Rymma Zyubina

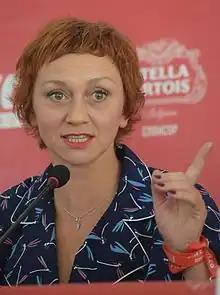
Rimma Zyubina in 2016

Rimma Anatolyevna Zyubina (Ukrainian: Римма Анатоліївна Зюбіна; born August 23, 1971, Uzhhorod) is a Ukrainian theater and film actress, TV presenter, public figure. Recognized as the best actress in 2017-2019 by the “Shot in Ukraine” rating. Winner of numerous theatrical awards, including the two-time winner of the Kyiv Pectoral Prize, as well as several international awards.